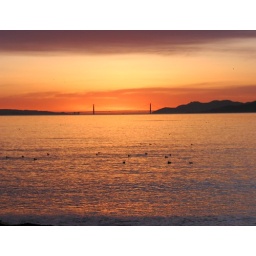
birds in water